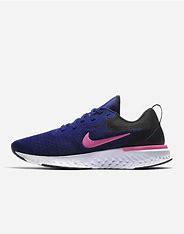
Brand: Nike
Model: Odyssey React